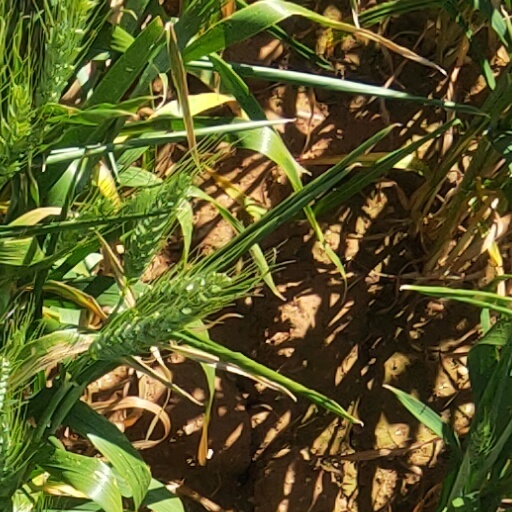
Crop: wheat